Lahar

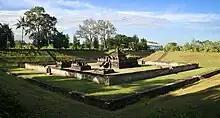
Excavated 9th century Sambisari Hindu temple near Yogyakarta in Java, Indonesia. The temple was buried 6.5 metres under the "lahar" volcanic debris accumulated from centuries of Mount Merapi eruptions.

The word "lahar" is a general term for a flowing mixture of water and pyroclastic debris. It does not refer to a particular rheology or sediment concentration. Lahars can occur as normal stream flows (sediment concentration of less than 30%), hyper-concentrated stream flows (sediment concentration between 30 and 60%), or debris flows (sediment concentration exceeding 60%). Indeed, the rheology and subsequent behaviour of a lahar may vary in place and time within a single event, owing to changes in sediment supply and water supply. Lahars are described as 'primary' or 'syn-eruptive' if they occur simultaneously with or are triggered by primary volcanic activity. 'Secondary' or 'post-eruptive' lahars occur in the absence of primary volcanic activity, e.g. as a result of rainfall during pauses in activity or during dormancy.